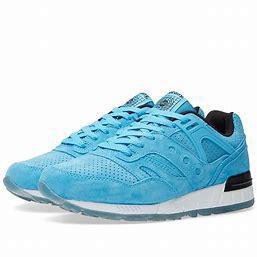
Brand: Saucony
Model: Grid SD